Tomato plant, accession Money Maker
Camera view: horizontal (90 deg, fisheye); turntable rotation: 150 degrees
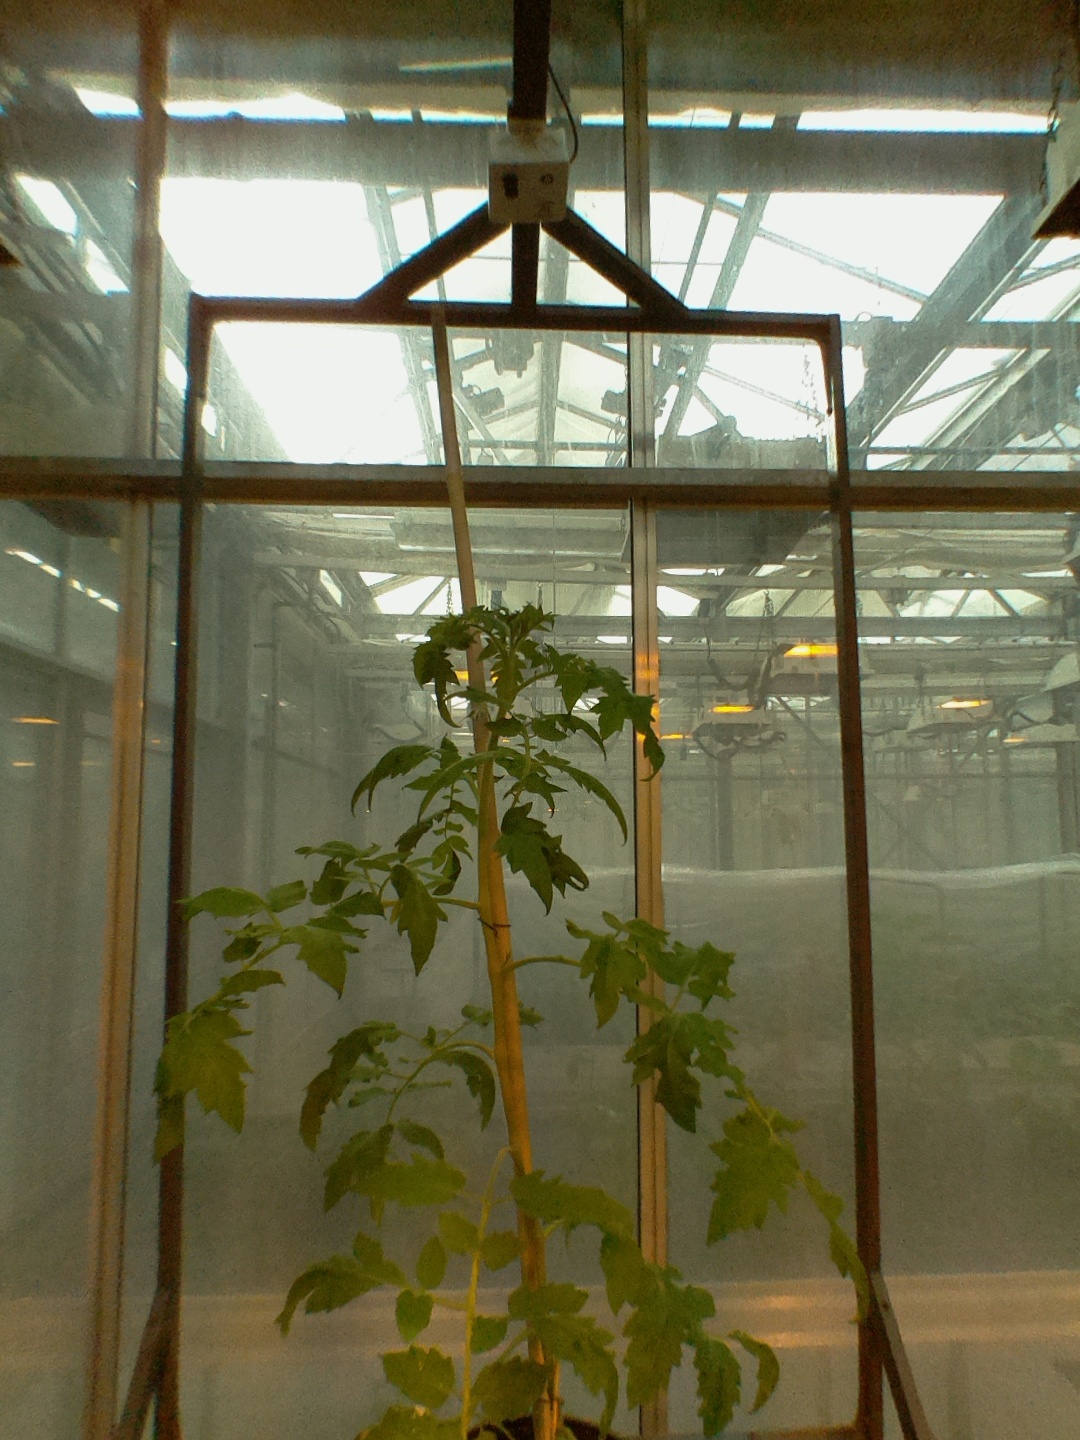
BBCH growth stage 60: First flowers open